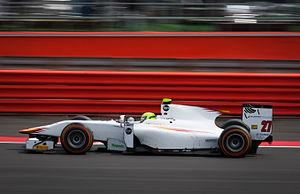
Campos Racing est une écurie automobile espagnole, fondée par l'ancien pilote de Formule 1 Adrián Campos en 1997.